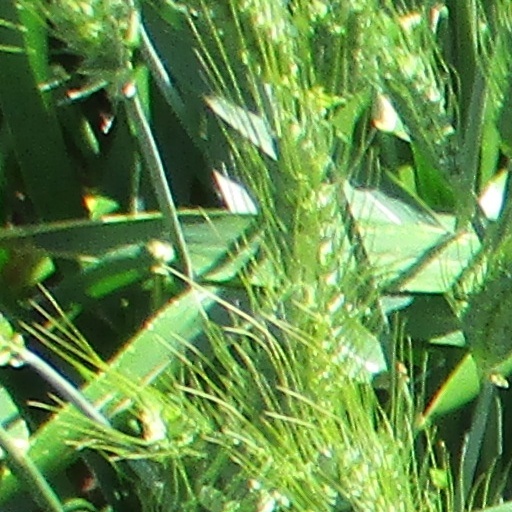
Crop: wheat